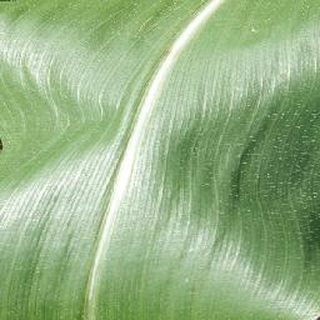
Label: healthy_corn